Regicide

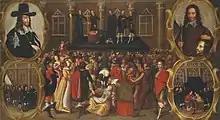
A contemporary print depicting Charles I's beheading

On the day of his execution, 30 January 1649, Charles dressed in two shirts so that he would not shiver from the cold, lest it be said that he was shivering from fear. His execution was delayed by several hours so that the House of Commons could pass an emergency bill to make it an offence to proclaim a new King, and to declare the representatives of the people, the House of Commons, as the source of all just power. Charles was then escorted through a window of the Banqueting House in the Palace of Whitehall to an outdoor scaffold where he would be beheaded. He forgave those who had passed sentence on him and gave instructions to his enemies that they should learn to "know their duty to God, the King – that is, my successors – and the people". He then gave a brief speech outlining his unchanged views of the relationship between the monarchy and the monarch's subjects, ending with the words "I am the martyr of the people". His head was severed from his body with one blow.